Prime Minister of the United Kingdom

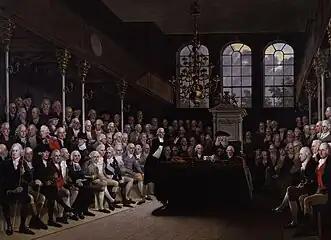
Prime minister William Pitt the Younger addressing the House of Commons on the outbreak of war with France in 1793

Bagehot identifies the prime minister as the head of the "efficient" part of government that functions within the government to steer legislation through both Houses of Parliament. Although the prime minister does not possess the power to introduce legislation directly, their control of the cabinet and their role as leader of the largest political party in the House of Commons enables them substantial influence over any legislative agenda. Bagehot points out that this power is based on the prime minister's ability to operate the "machinery of government" that allows them to guide legislation that align with their party's political and ideological priorities. Brazier argues that the legislative power of the prime minister has greatly expanded following the post-war period and that as a result, the prime minister now directly authorises supervision over government bills and has a consequential role in the introduction of legislation.